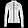
Label: Coat